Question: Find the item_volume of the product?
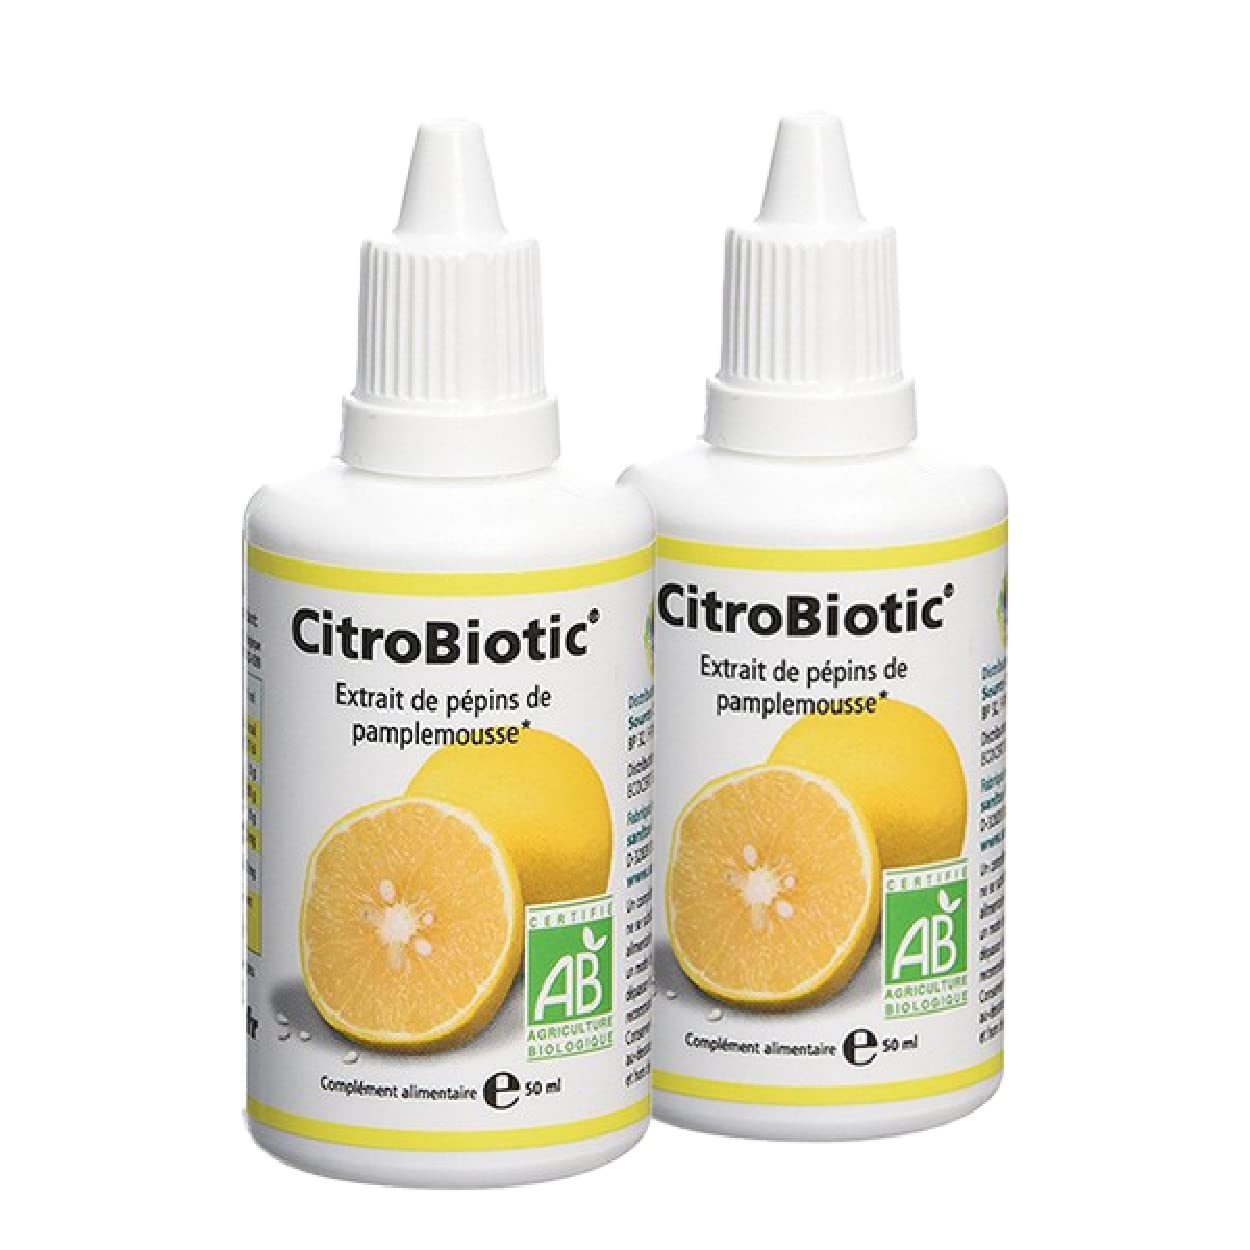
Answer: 50.0 millilitre